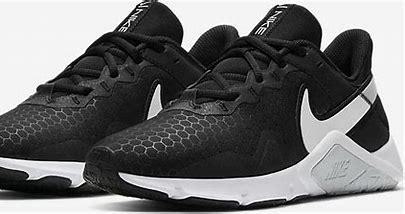
Brand: Nike
Model: Legend Essential 2